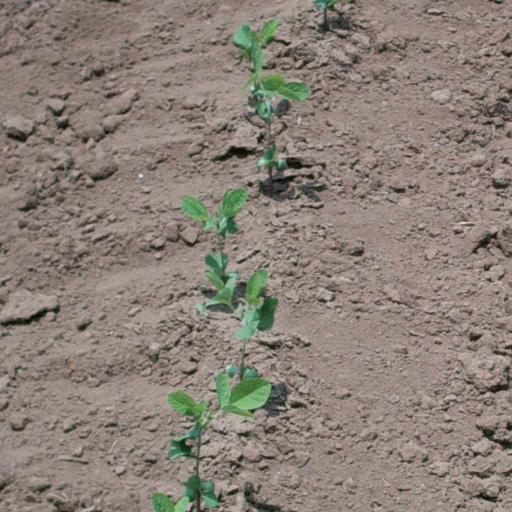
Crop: soybean